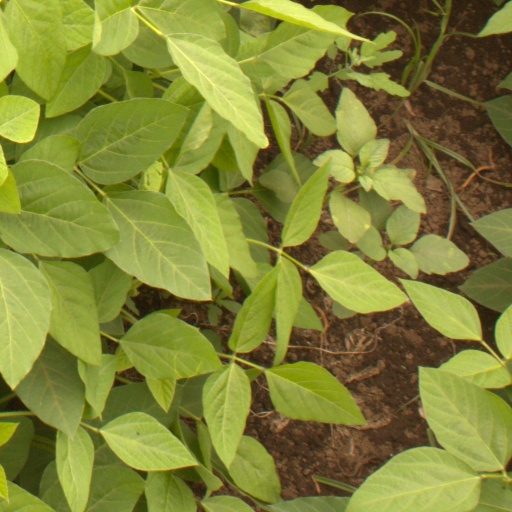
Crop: soybean